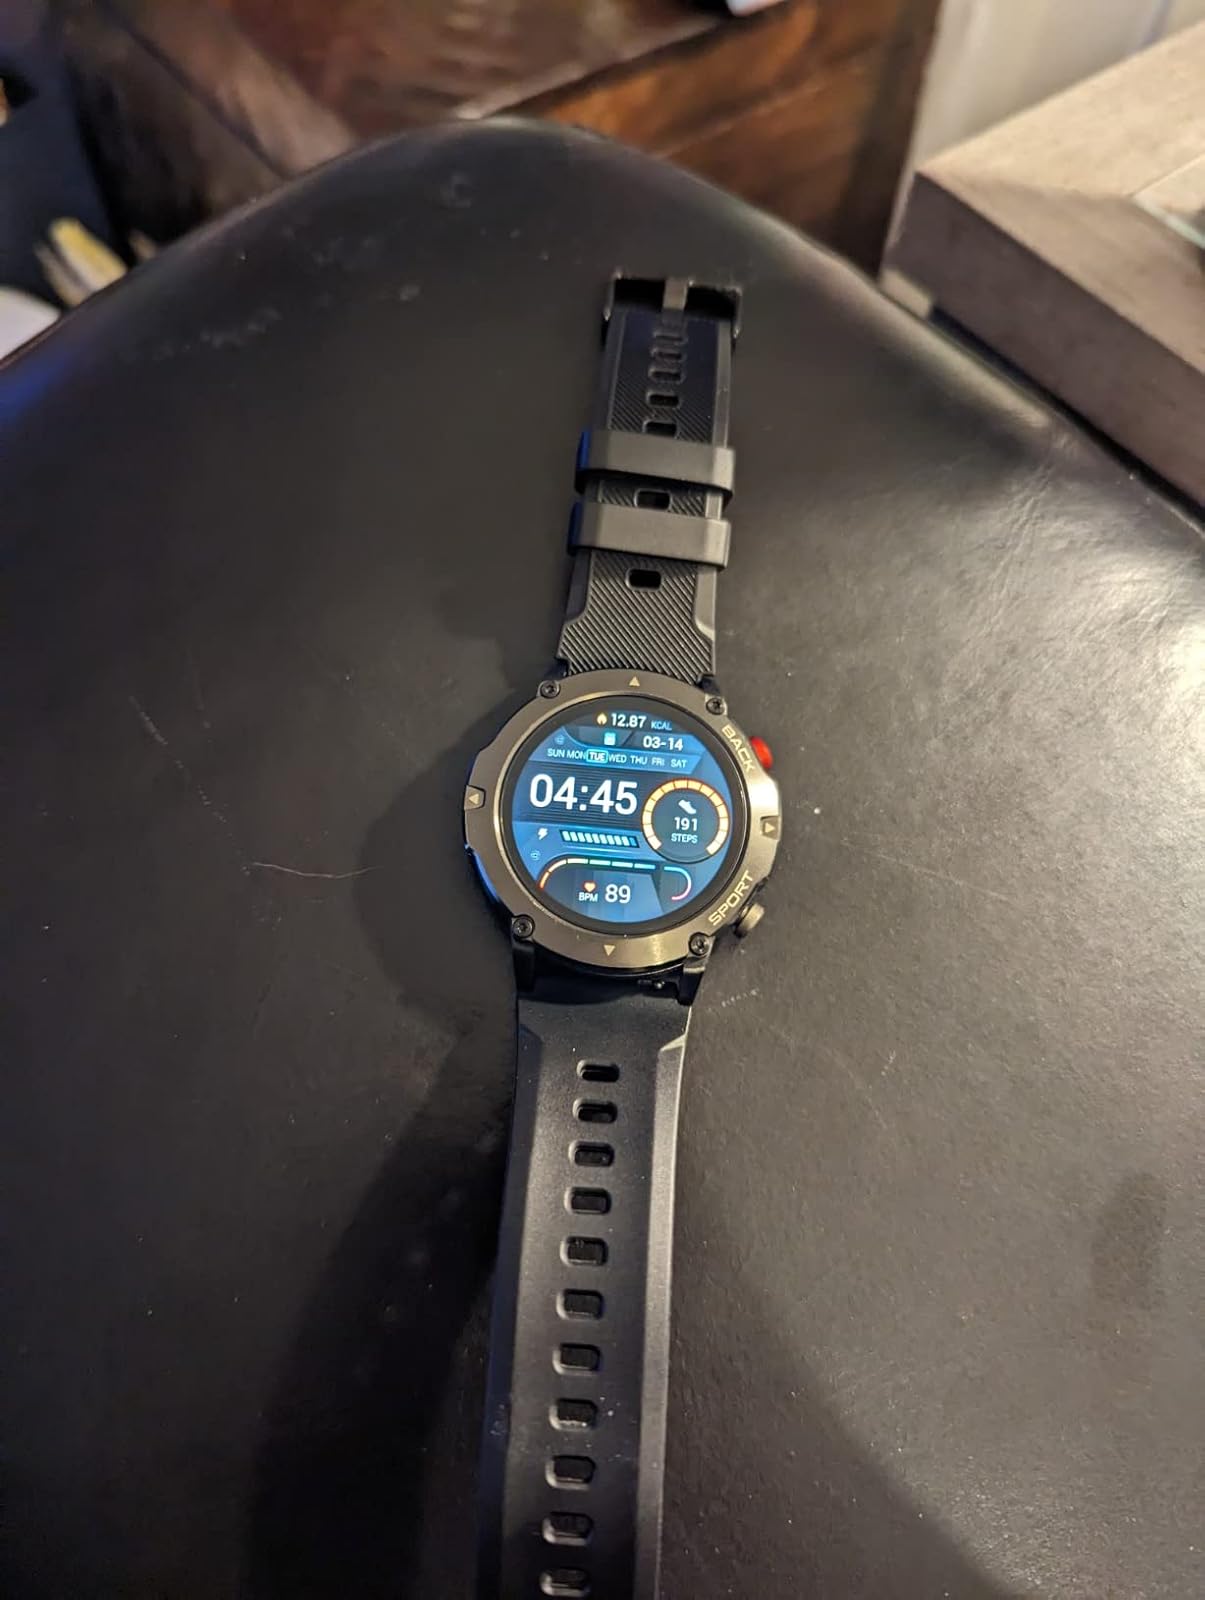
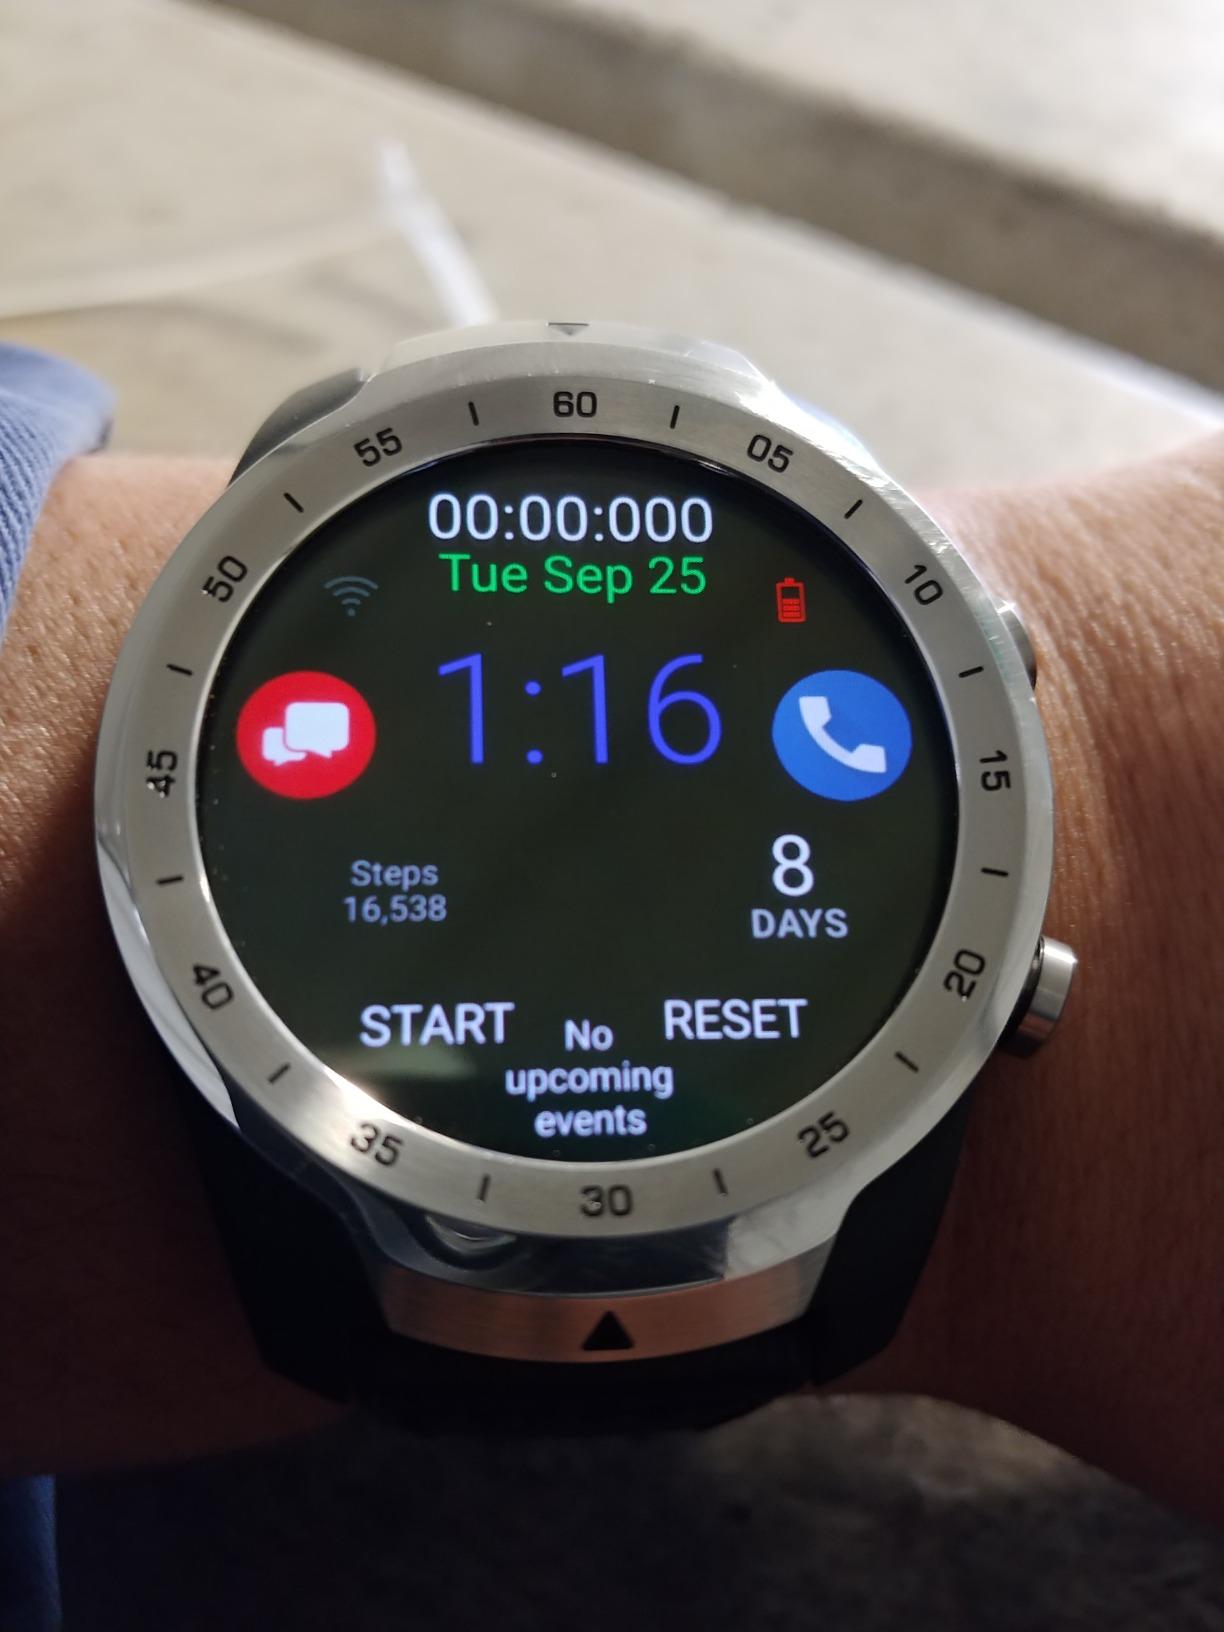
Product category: smartwatch
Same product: no